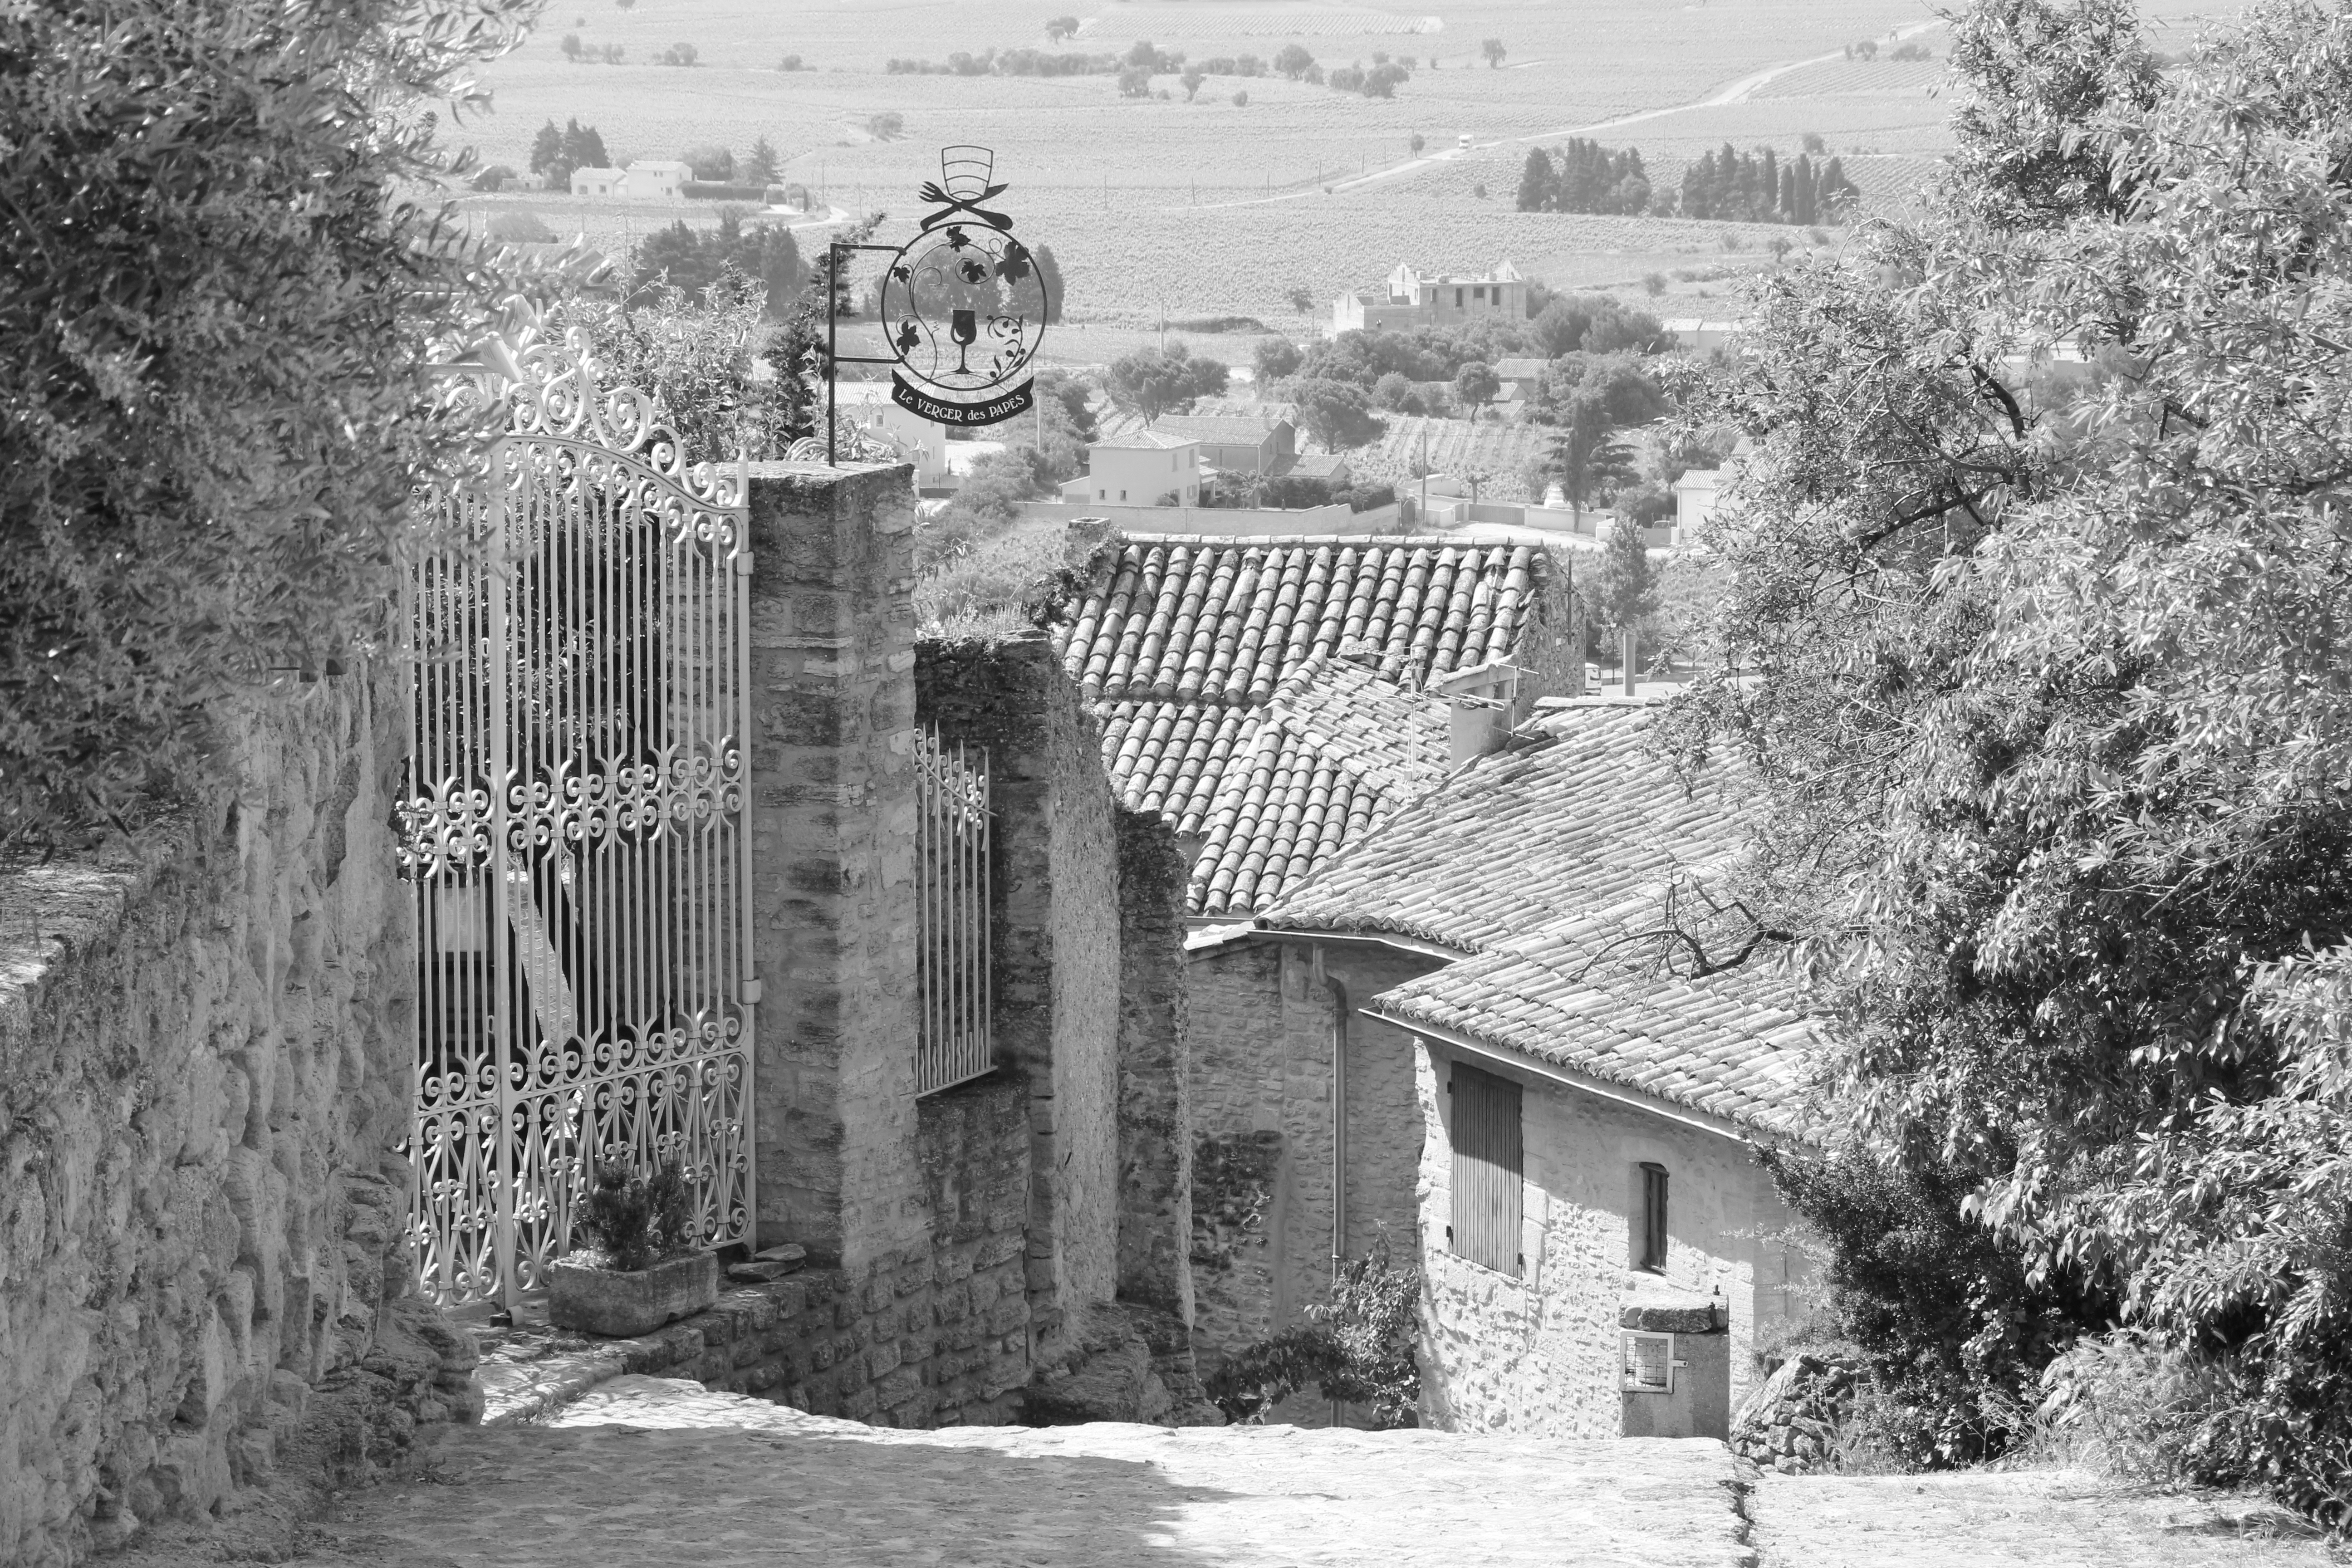
tree, snow, winter, black and white, architecture, street, house, building, old, home, wall, france, landmark, monochrome, tourism, places of interest, ruins, photograph, history, pope, tourist attraction, historically, masonry, avignon, vaucluse, imposing, rural area, south of france, battlements, palais des papes, monochrome photography, ancient history, ch teauneuf you pape